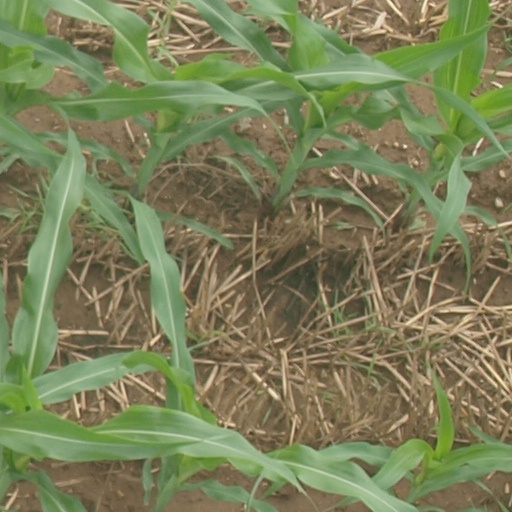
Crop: maize; corn